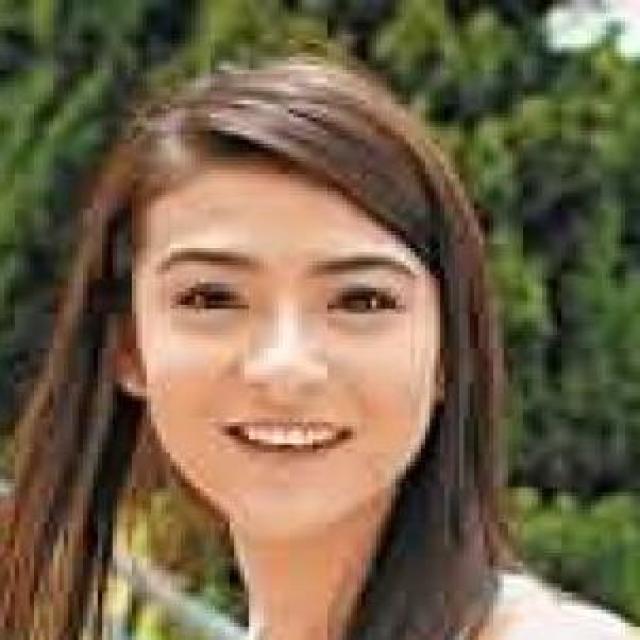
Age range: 21-44